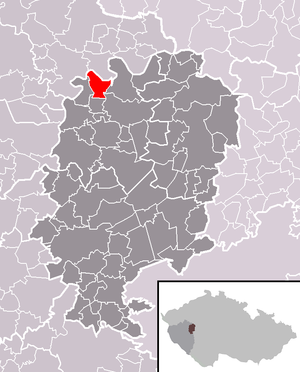
Bujesily est une commune du district de Rokycany, dans la région de Plzeň, en République tchèque. Sa population s'élevait à 60 habitants en 2018.